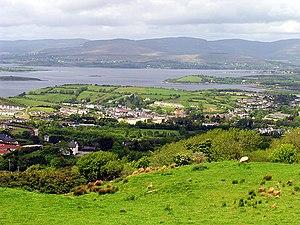
Bantry est une ville du comté de Cork située en bordure de la baie de Bantry, en République d'Irlande.